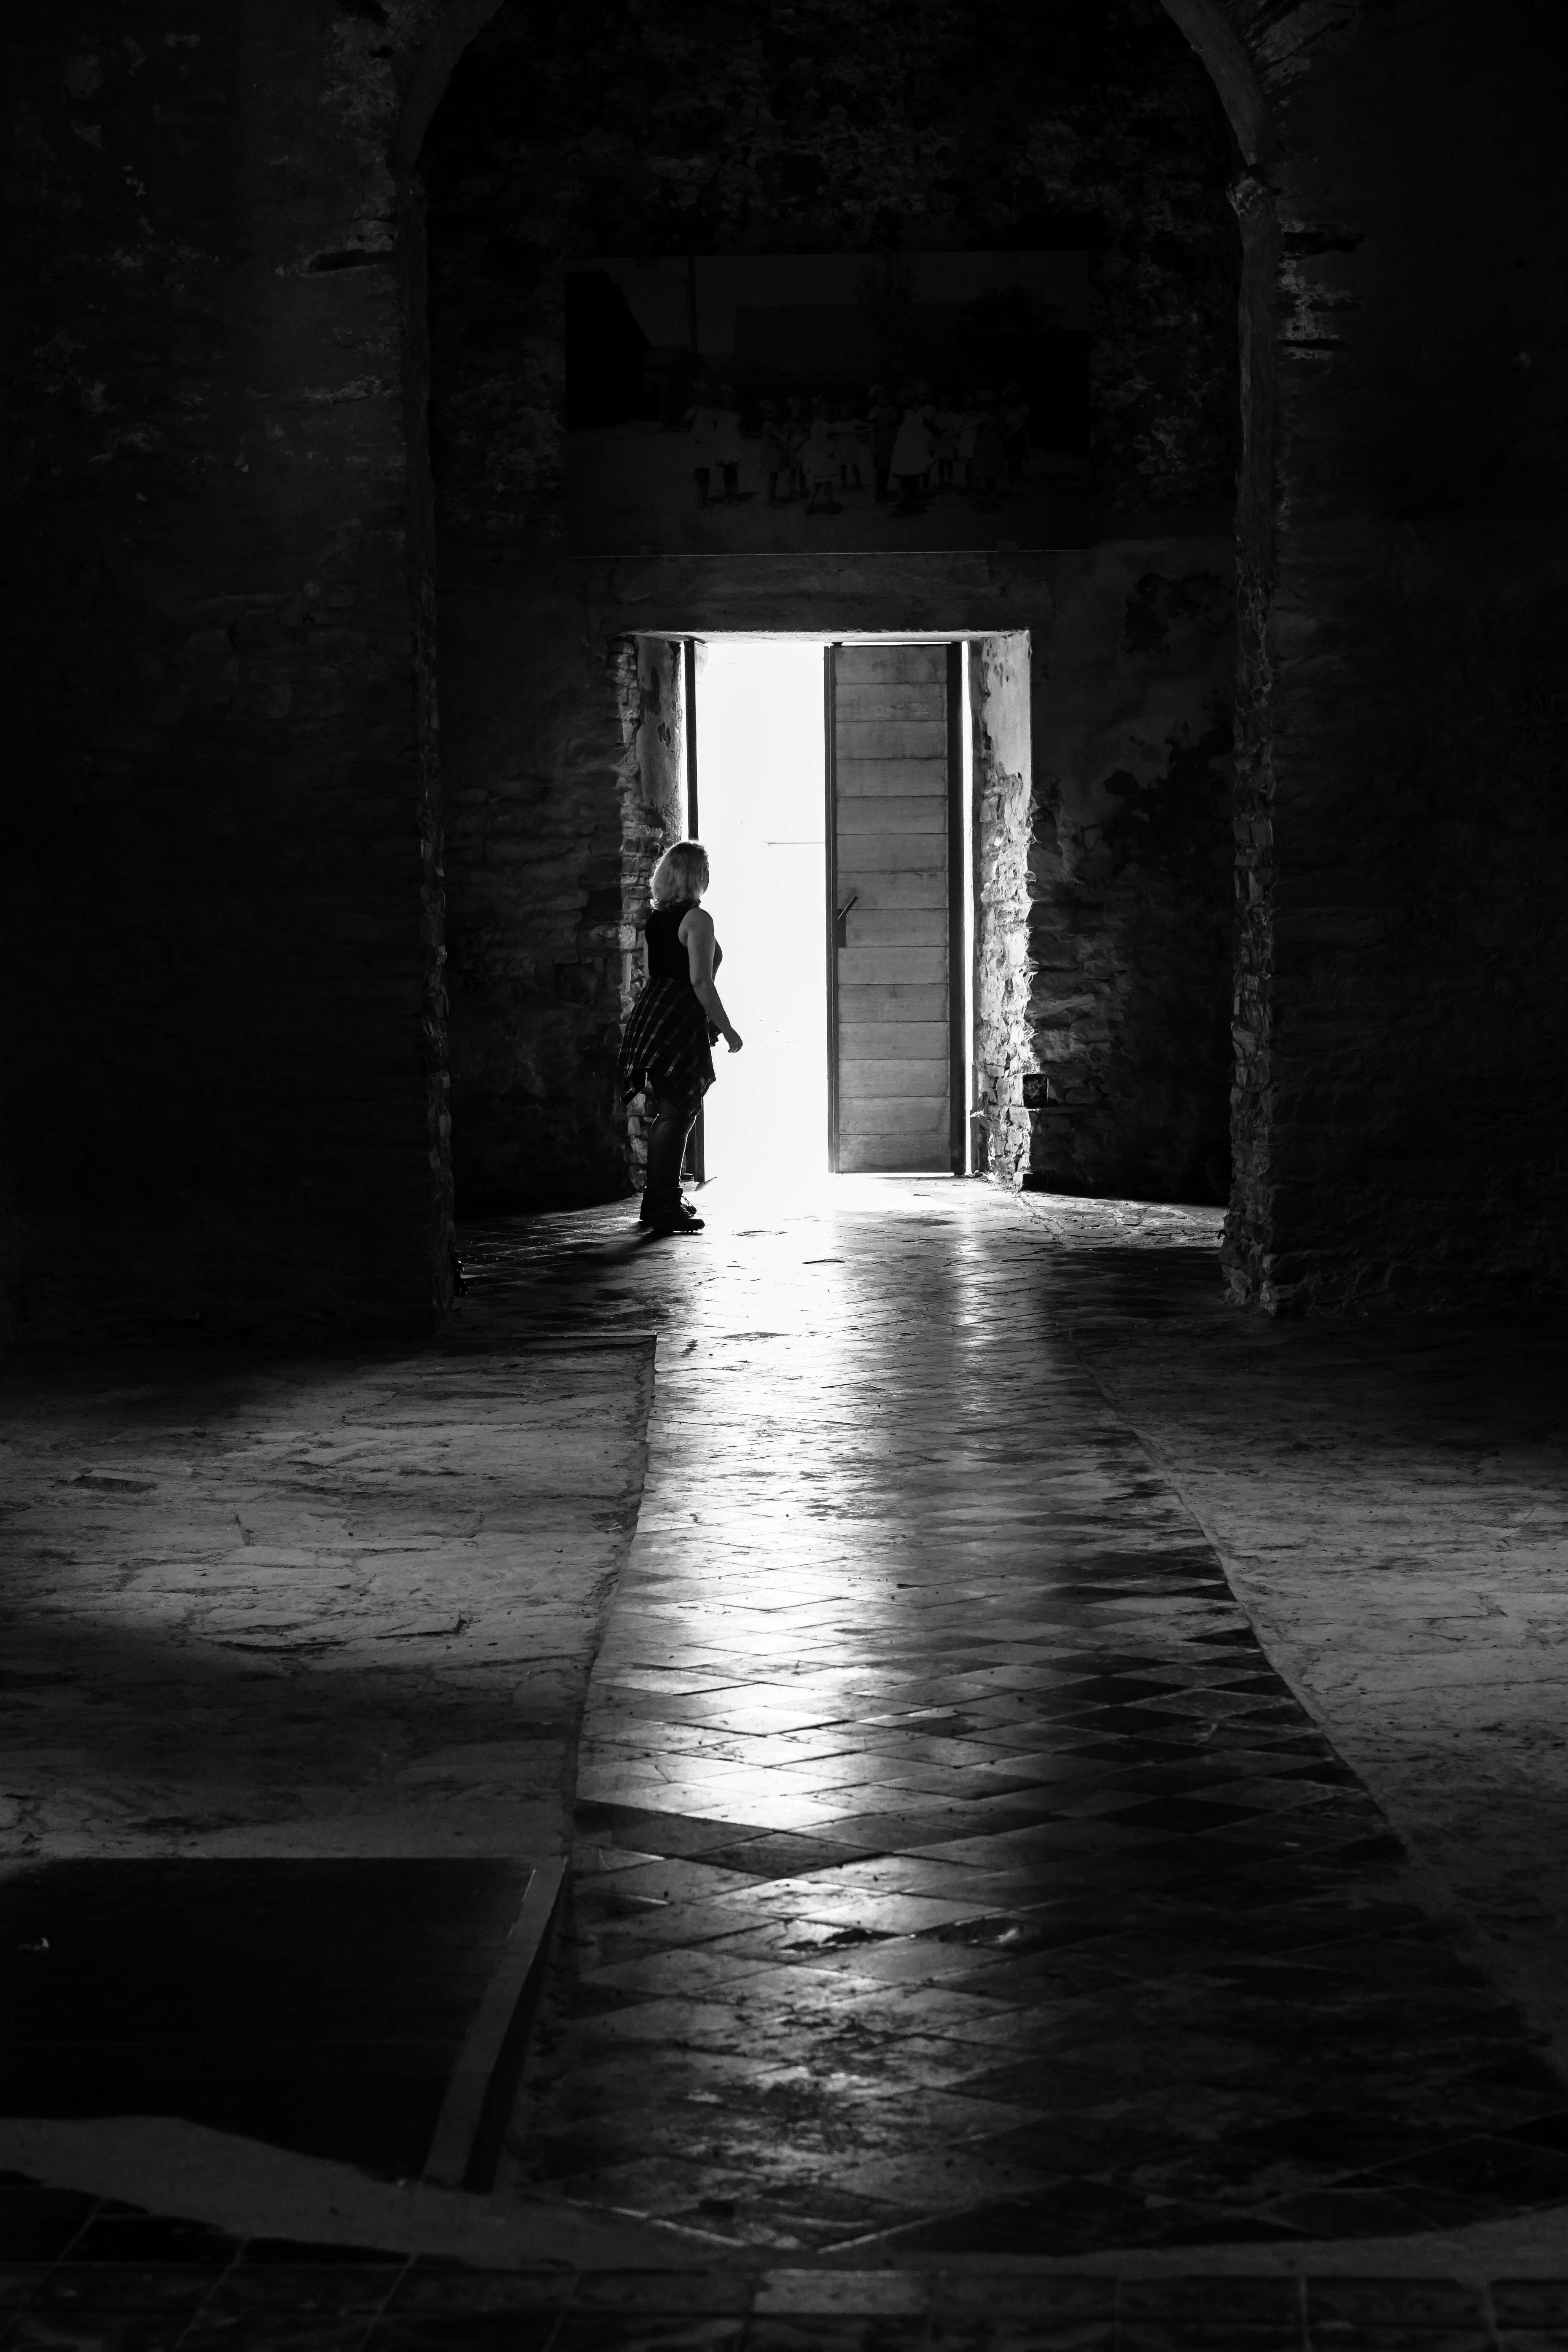
light, black and white, white, night, photography, sunlight, alley, dark, shadow, darkness, church, rest, ruin, black, monochrome, lighting, door, black white, mysterious, faith, infrastructure, symmetry, photograph, prayer, mood, shape, eifel, monochrome photography, wool soap, film noir